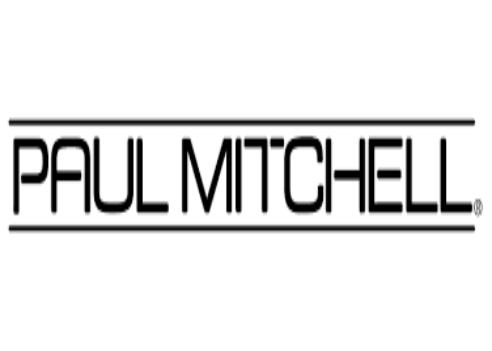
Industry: Necessities